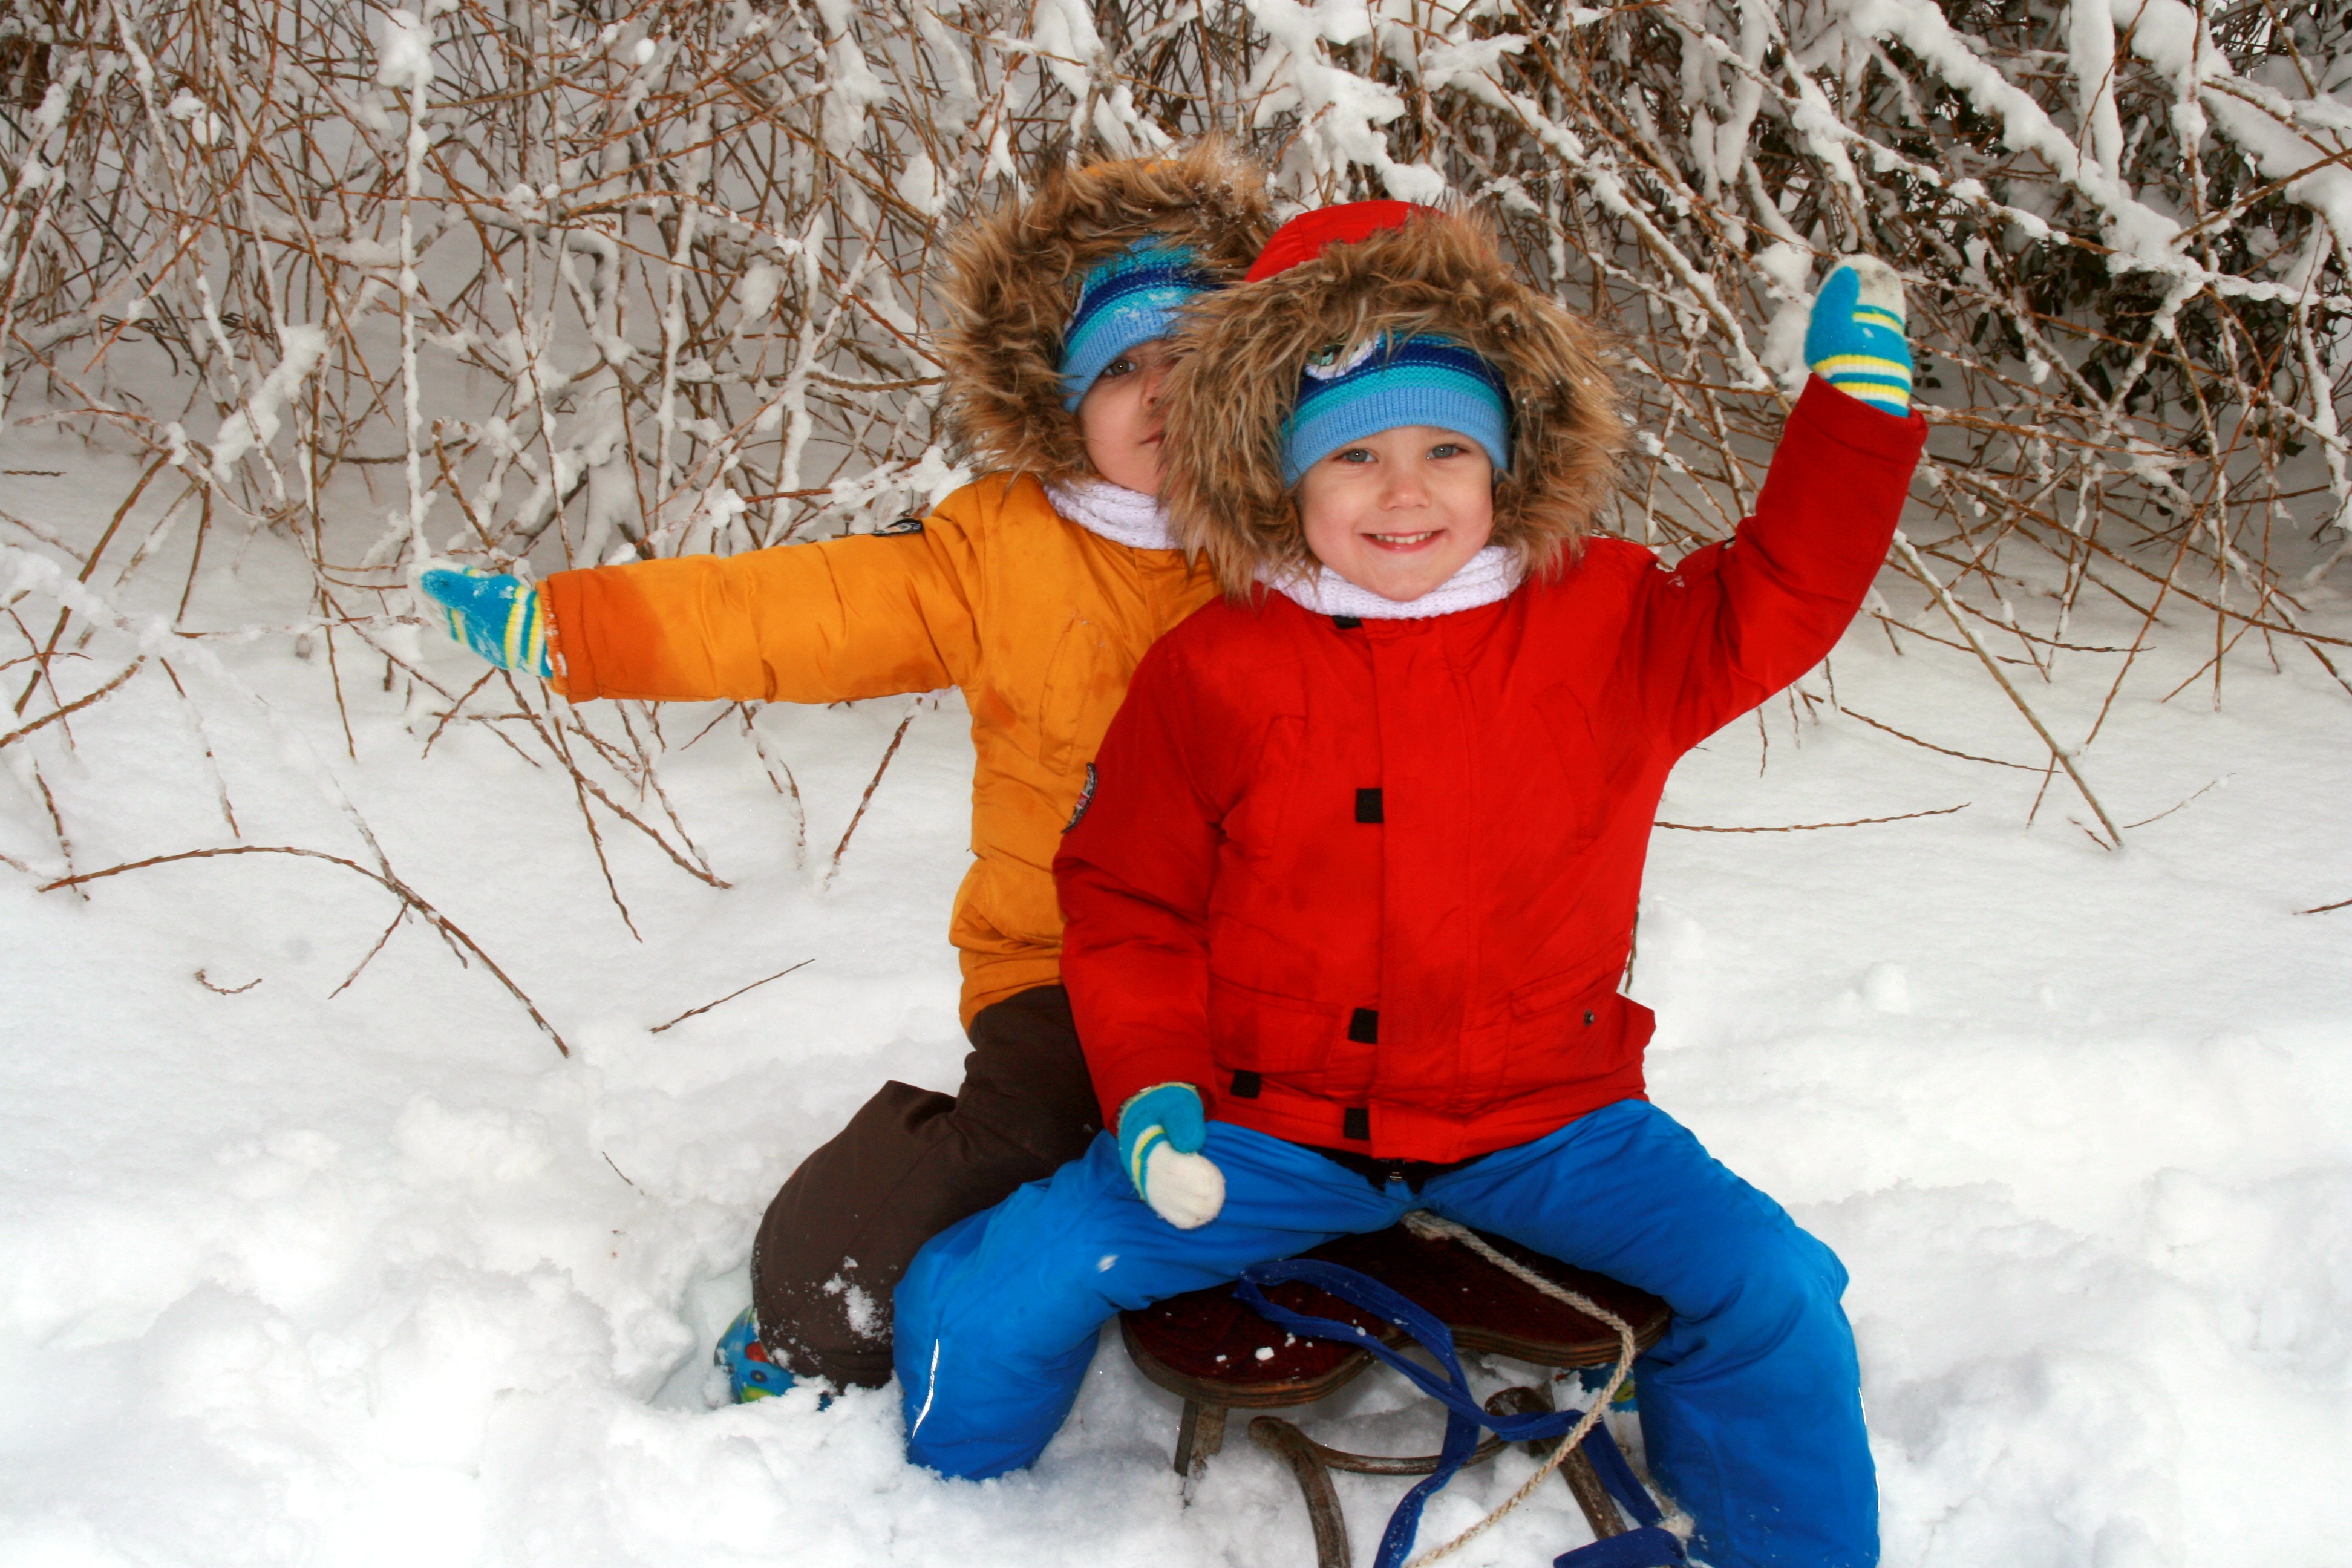
snow, winter, white, play, weather, child, season, joy, brothers, twins, sledge